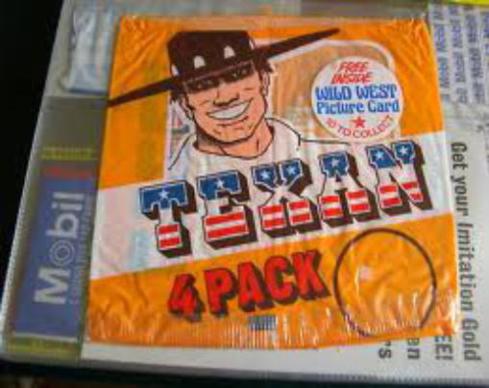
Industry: Food